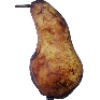
Label: Pear Abate 1